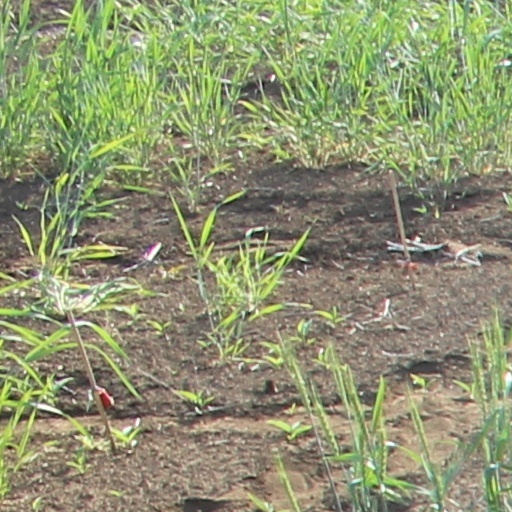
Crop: wheat